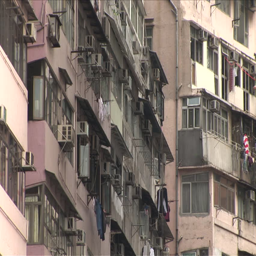
shot of crowded apartments in a large building during the day